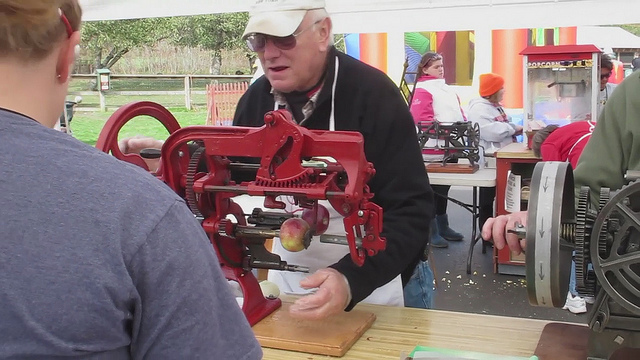
user: Given an image and a question. Answer the question in a short answer. Question: What kind of profession is the man in the apron in? Short Answer:
assistant: chef